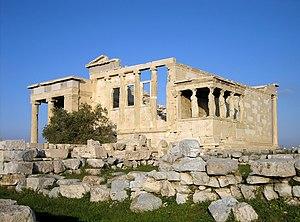
L'Érechthéion, vu du sud-ouest.